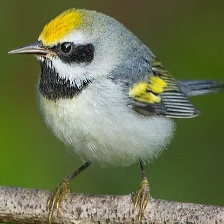
Species: GOLD WING WARBLER
Scientific name: VERMIVORA CHRYSOPTERA